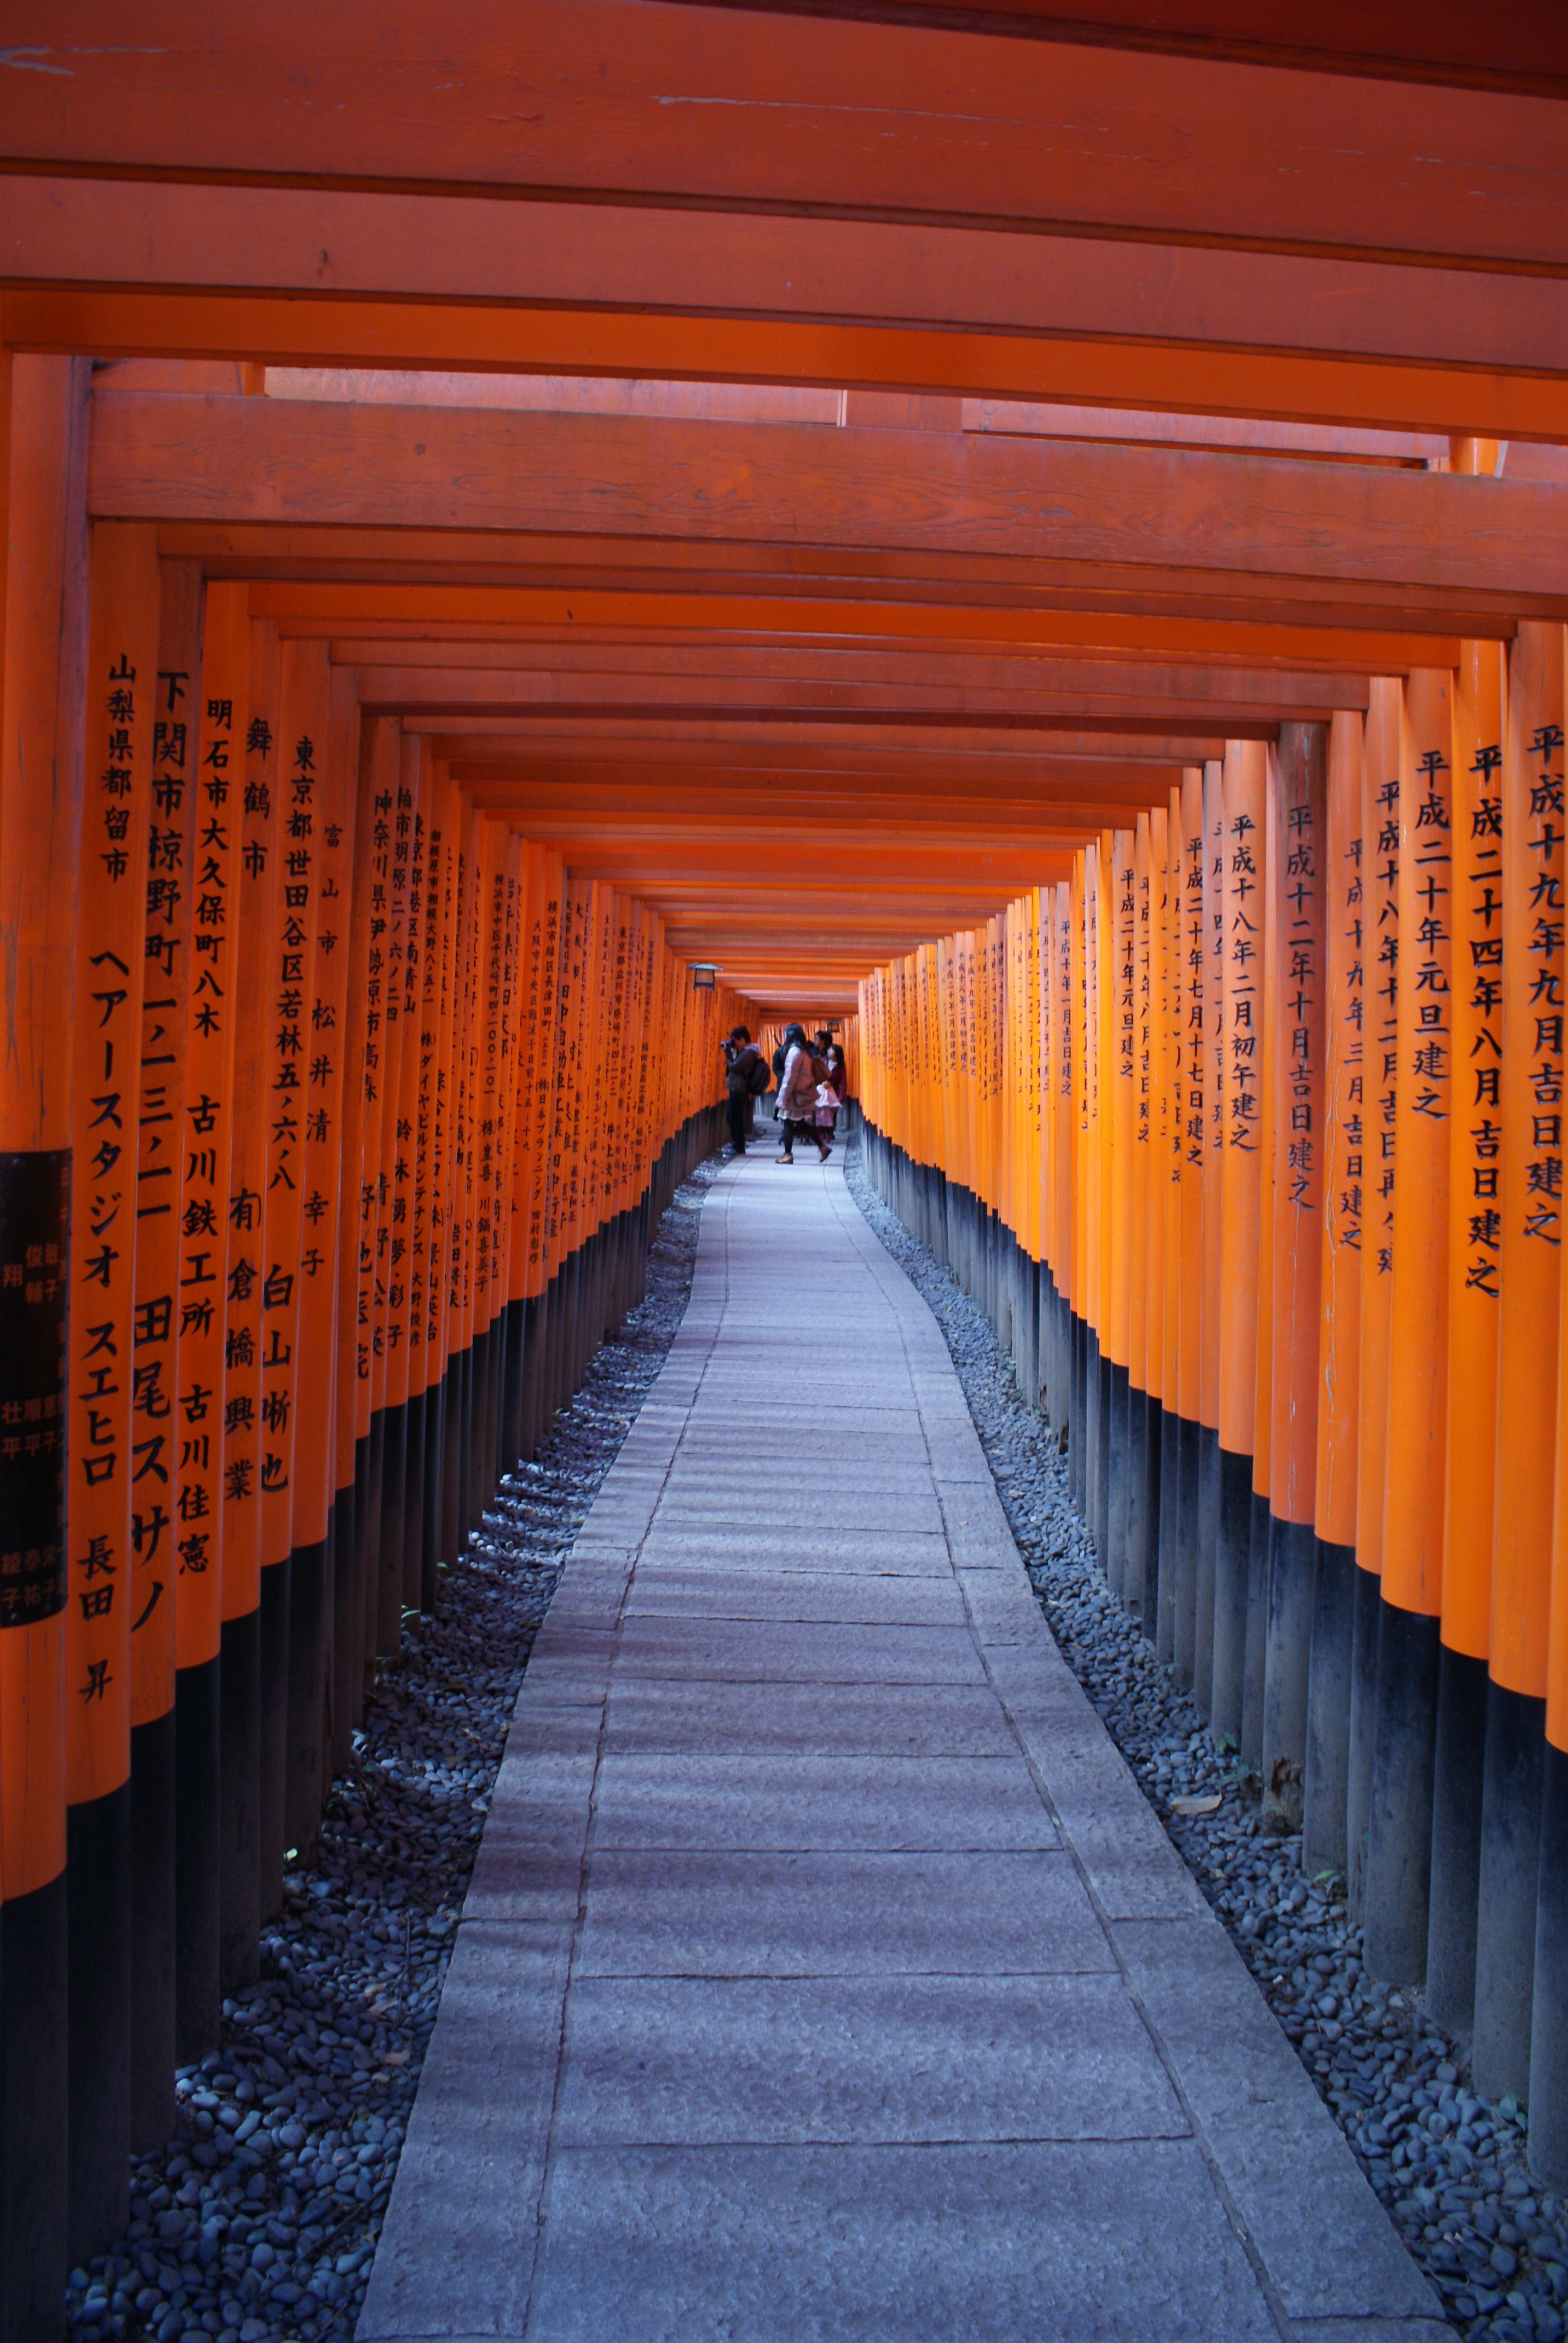
architecture, wood, wall, travel, thinking, arch, hall, goal, spiritual, aisle, background, temple, philosophy, symmetry, torii, hope, away, target, spirituality, gone is the goal, fern stlich, far east tunnel